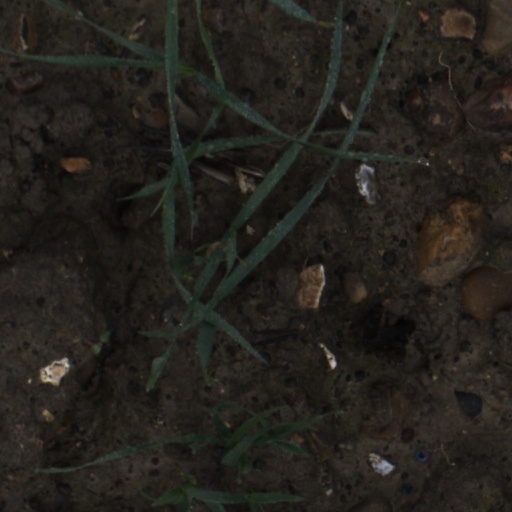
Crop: wheat